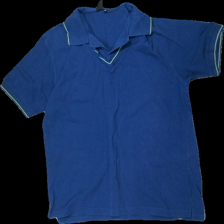
View: front
Type: Shirt
Category: Men
Brand: Carl William
Colors: Blue, Green
Material: 100% bomull
Pattern: Other
Cut: C-collar
Size: XL
Season: All
Holes: Minor
Damage: hål i söm
Damage location: top right
Damage 2: ur tvättad
Damage 2 location: middle center
Damage 3: ur tvättad
Damage 3 location: top center
Price range: <50
Recommended usage: Export
Description: blå t-shirt